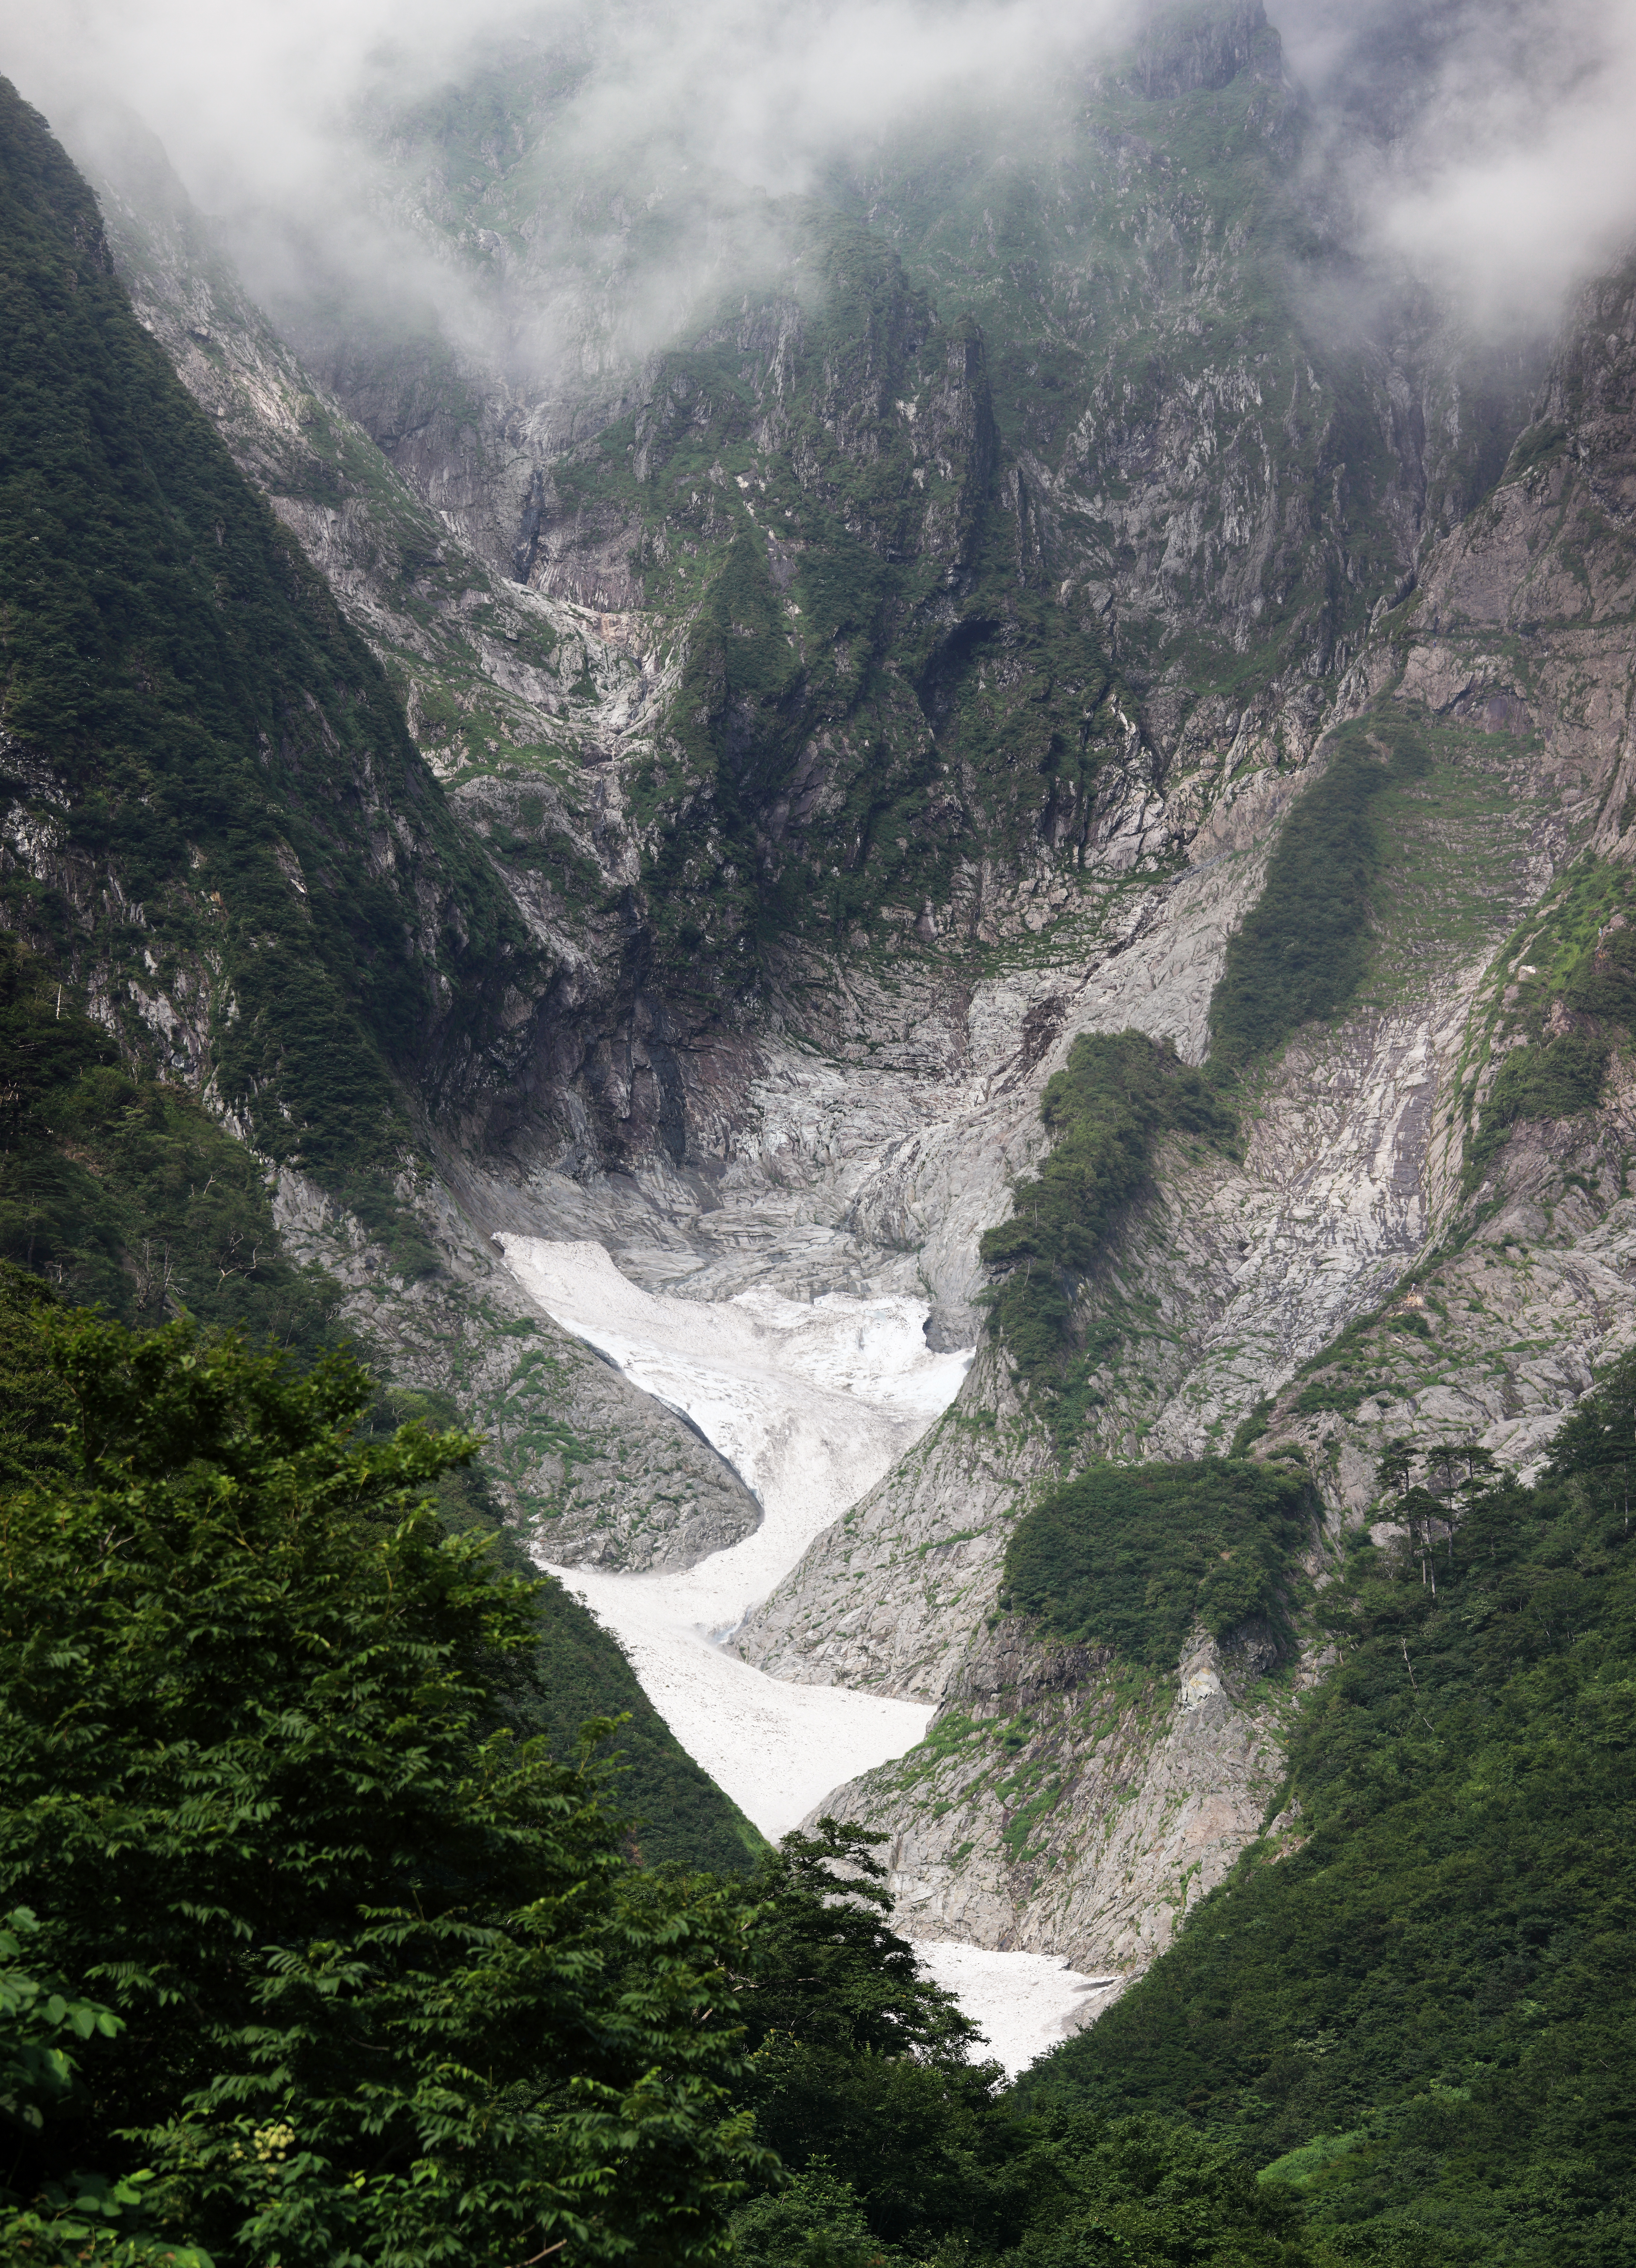
mountain, valley, mountain range, panorama, high, fjord, alps, ravine, plateau, 5d, hires, cirque, markii, water feature, pano, hi, res, resolution, gunma, minakami, tanigawadake, landform, mountain pass, geographical feature, mountainous landforms, glacial landform, geological phenomenon